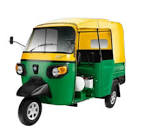
Vehicle type: Auto Rickshaws